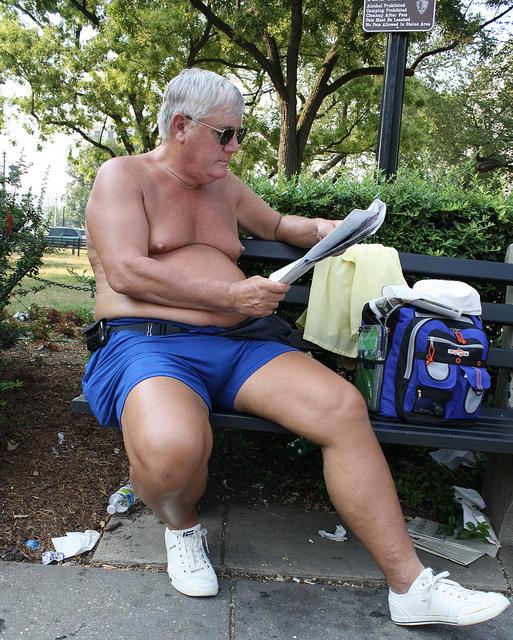
A shirtless man is reading a paper on a park bench.